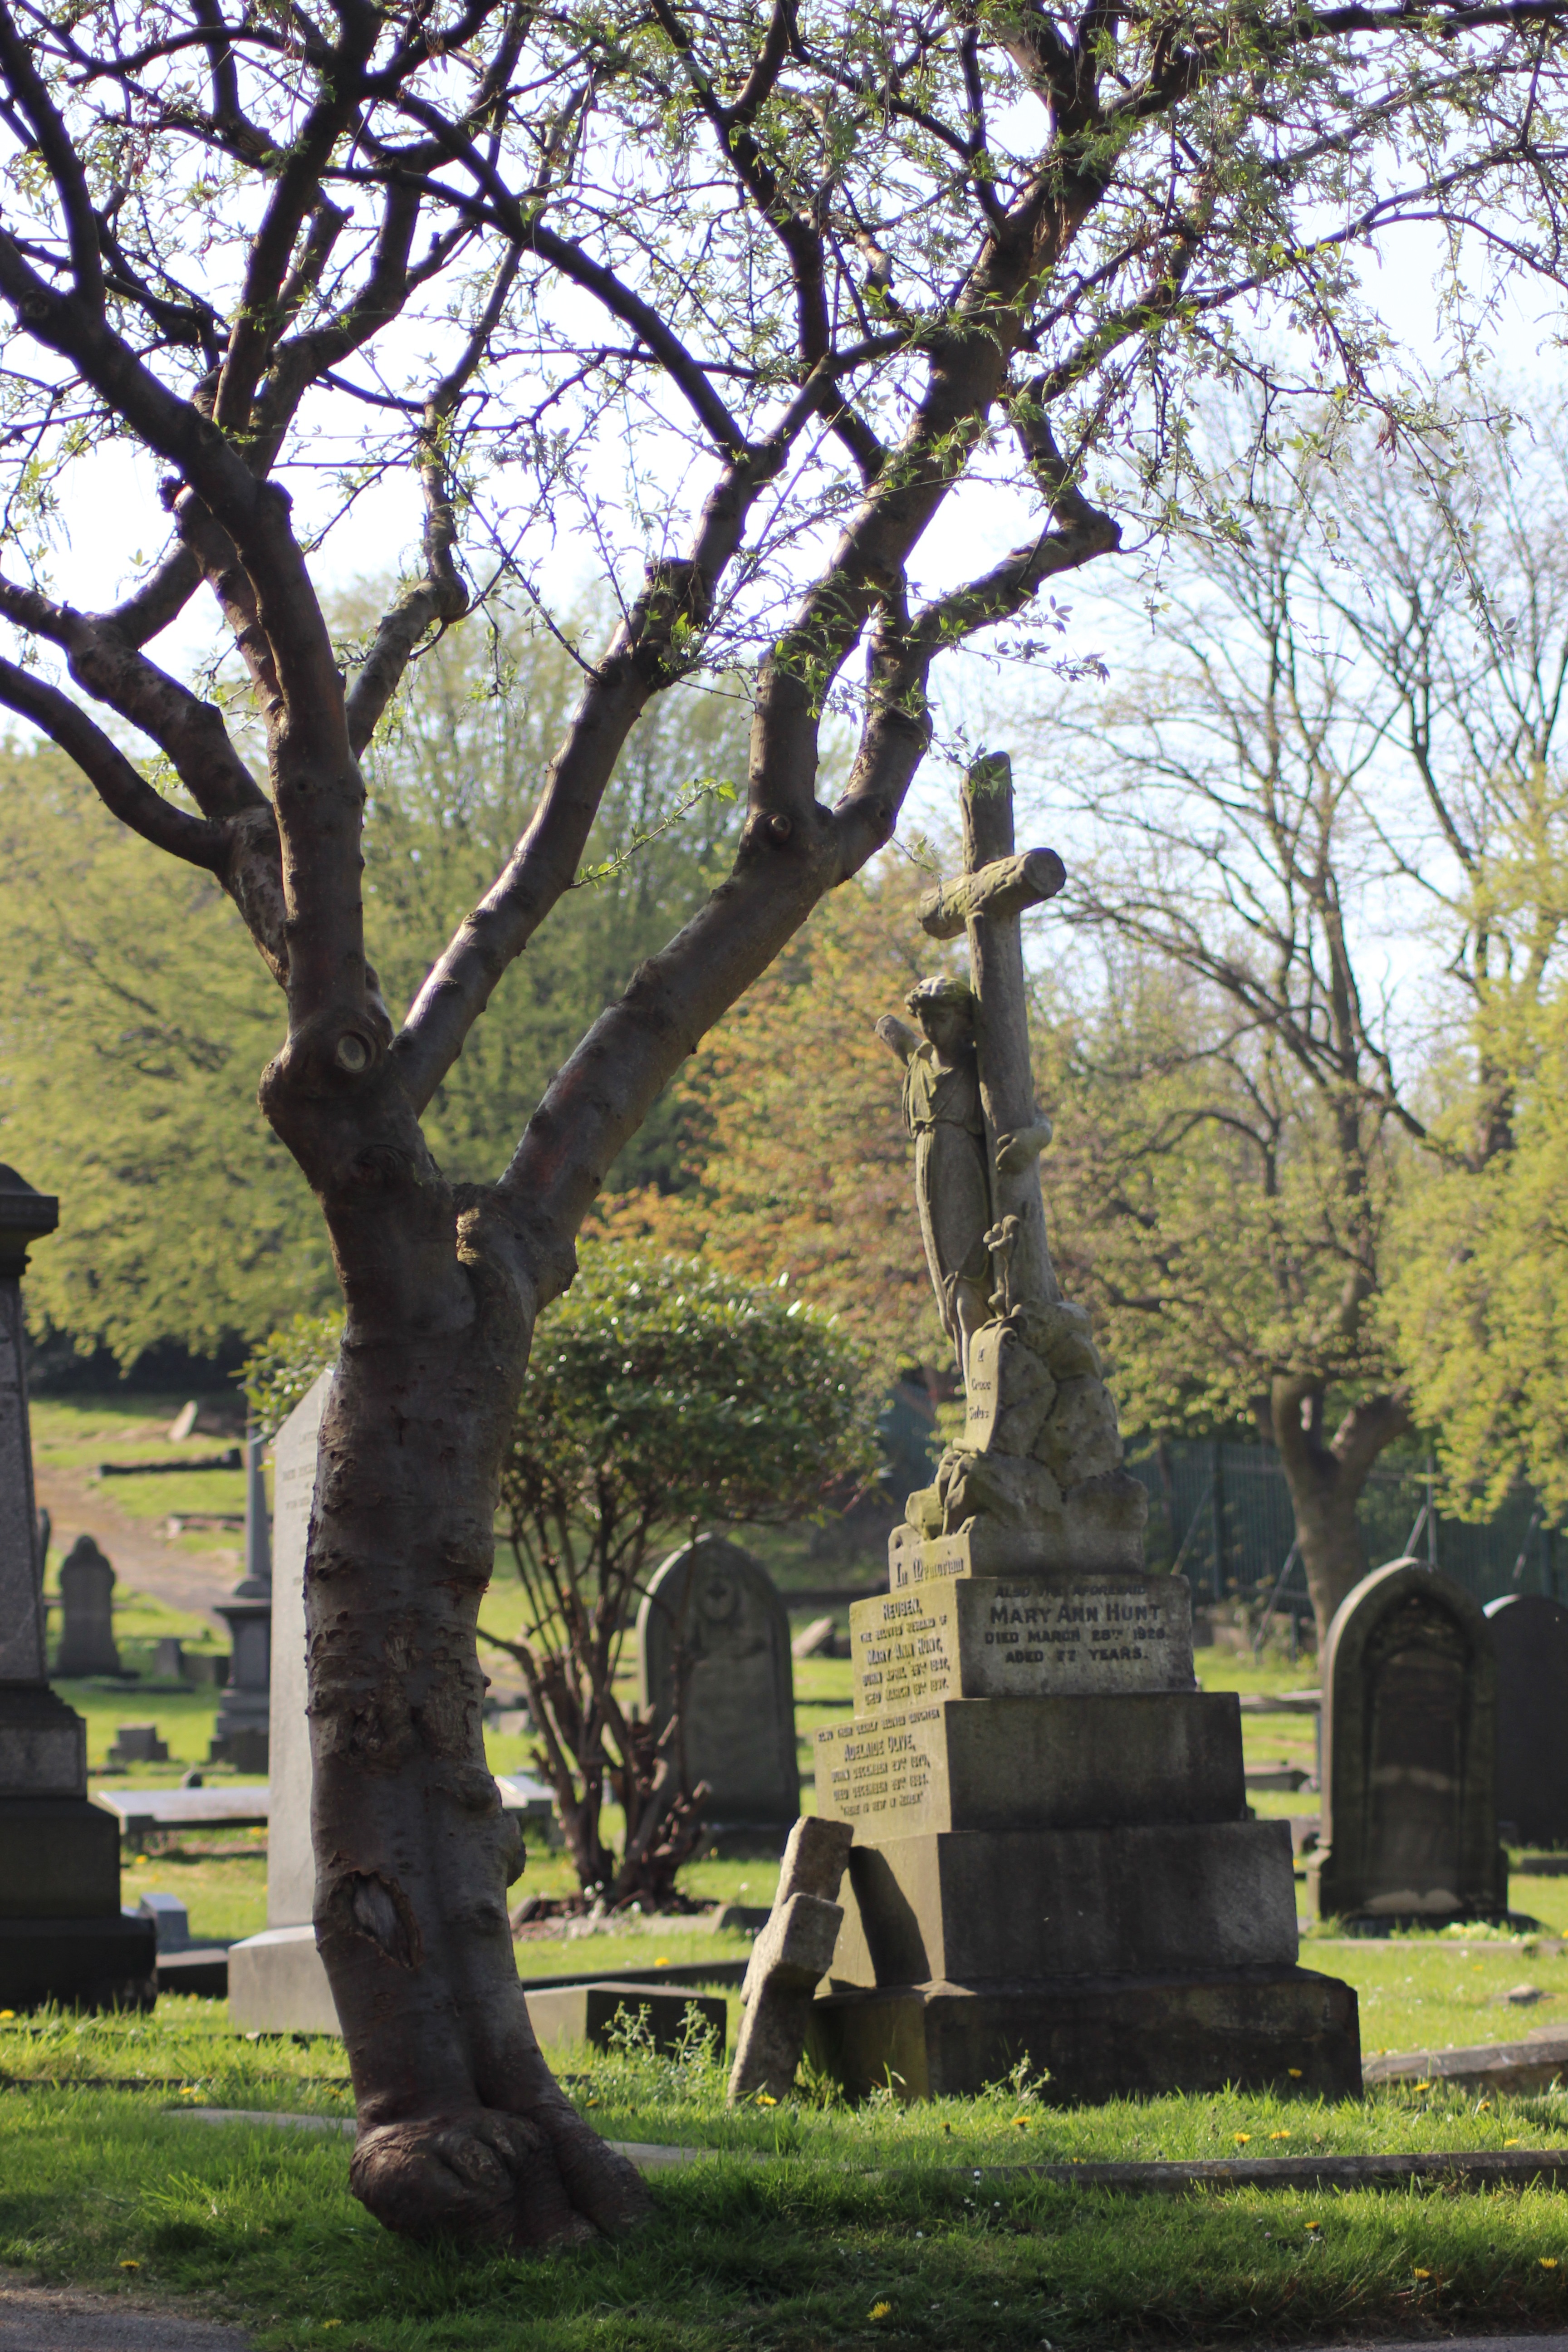
tree, winter, plant, flower, monument, statue, peace, religion, cemetery, tombstone, memorial, graveyard, gravestones, woody plant